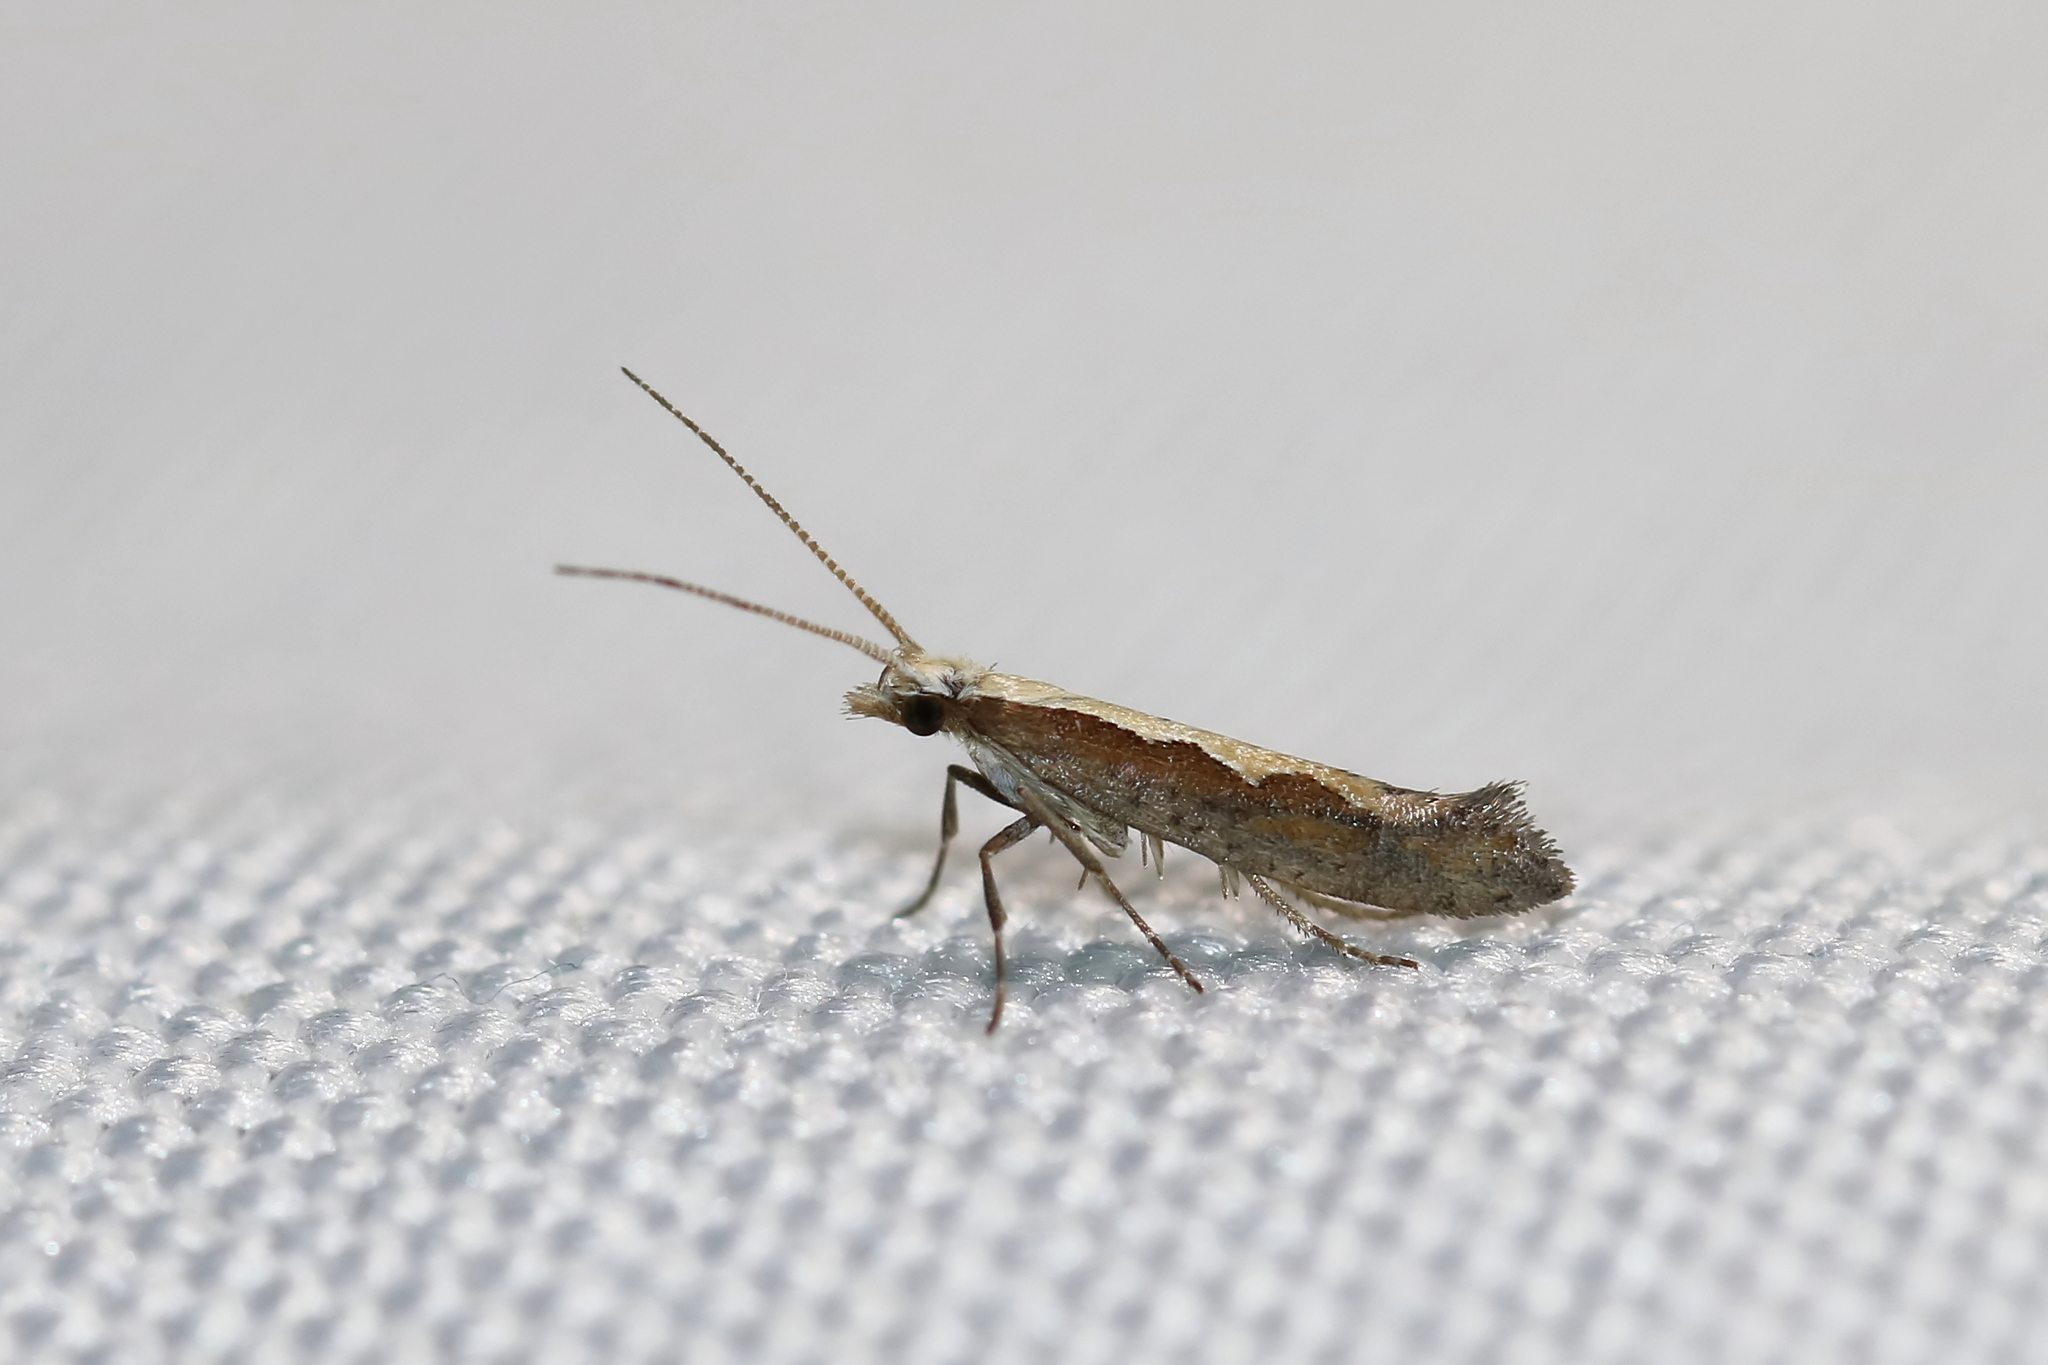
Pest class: diamondback_moth